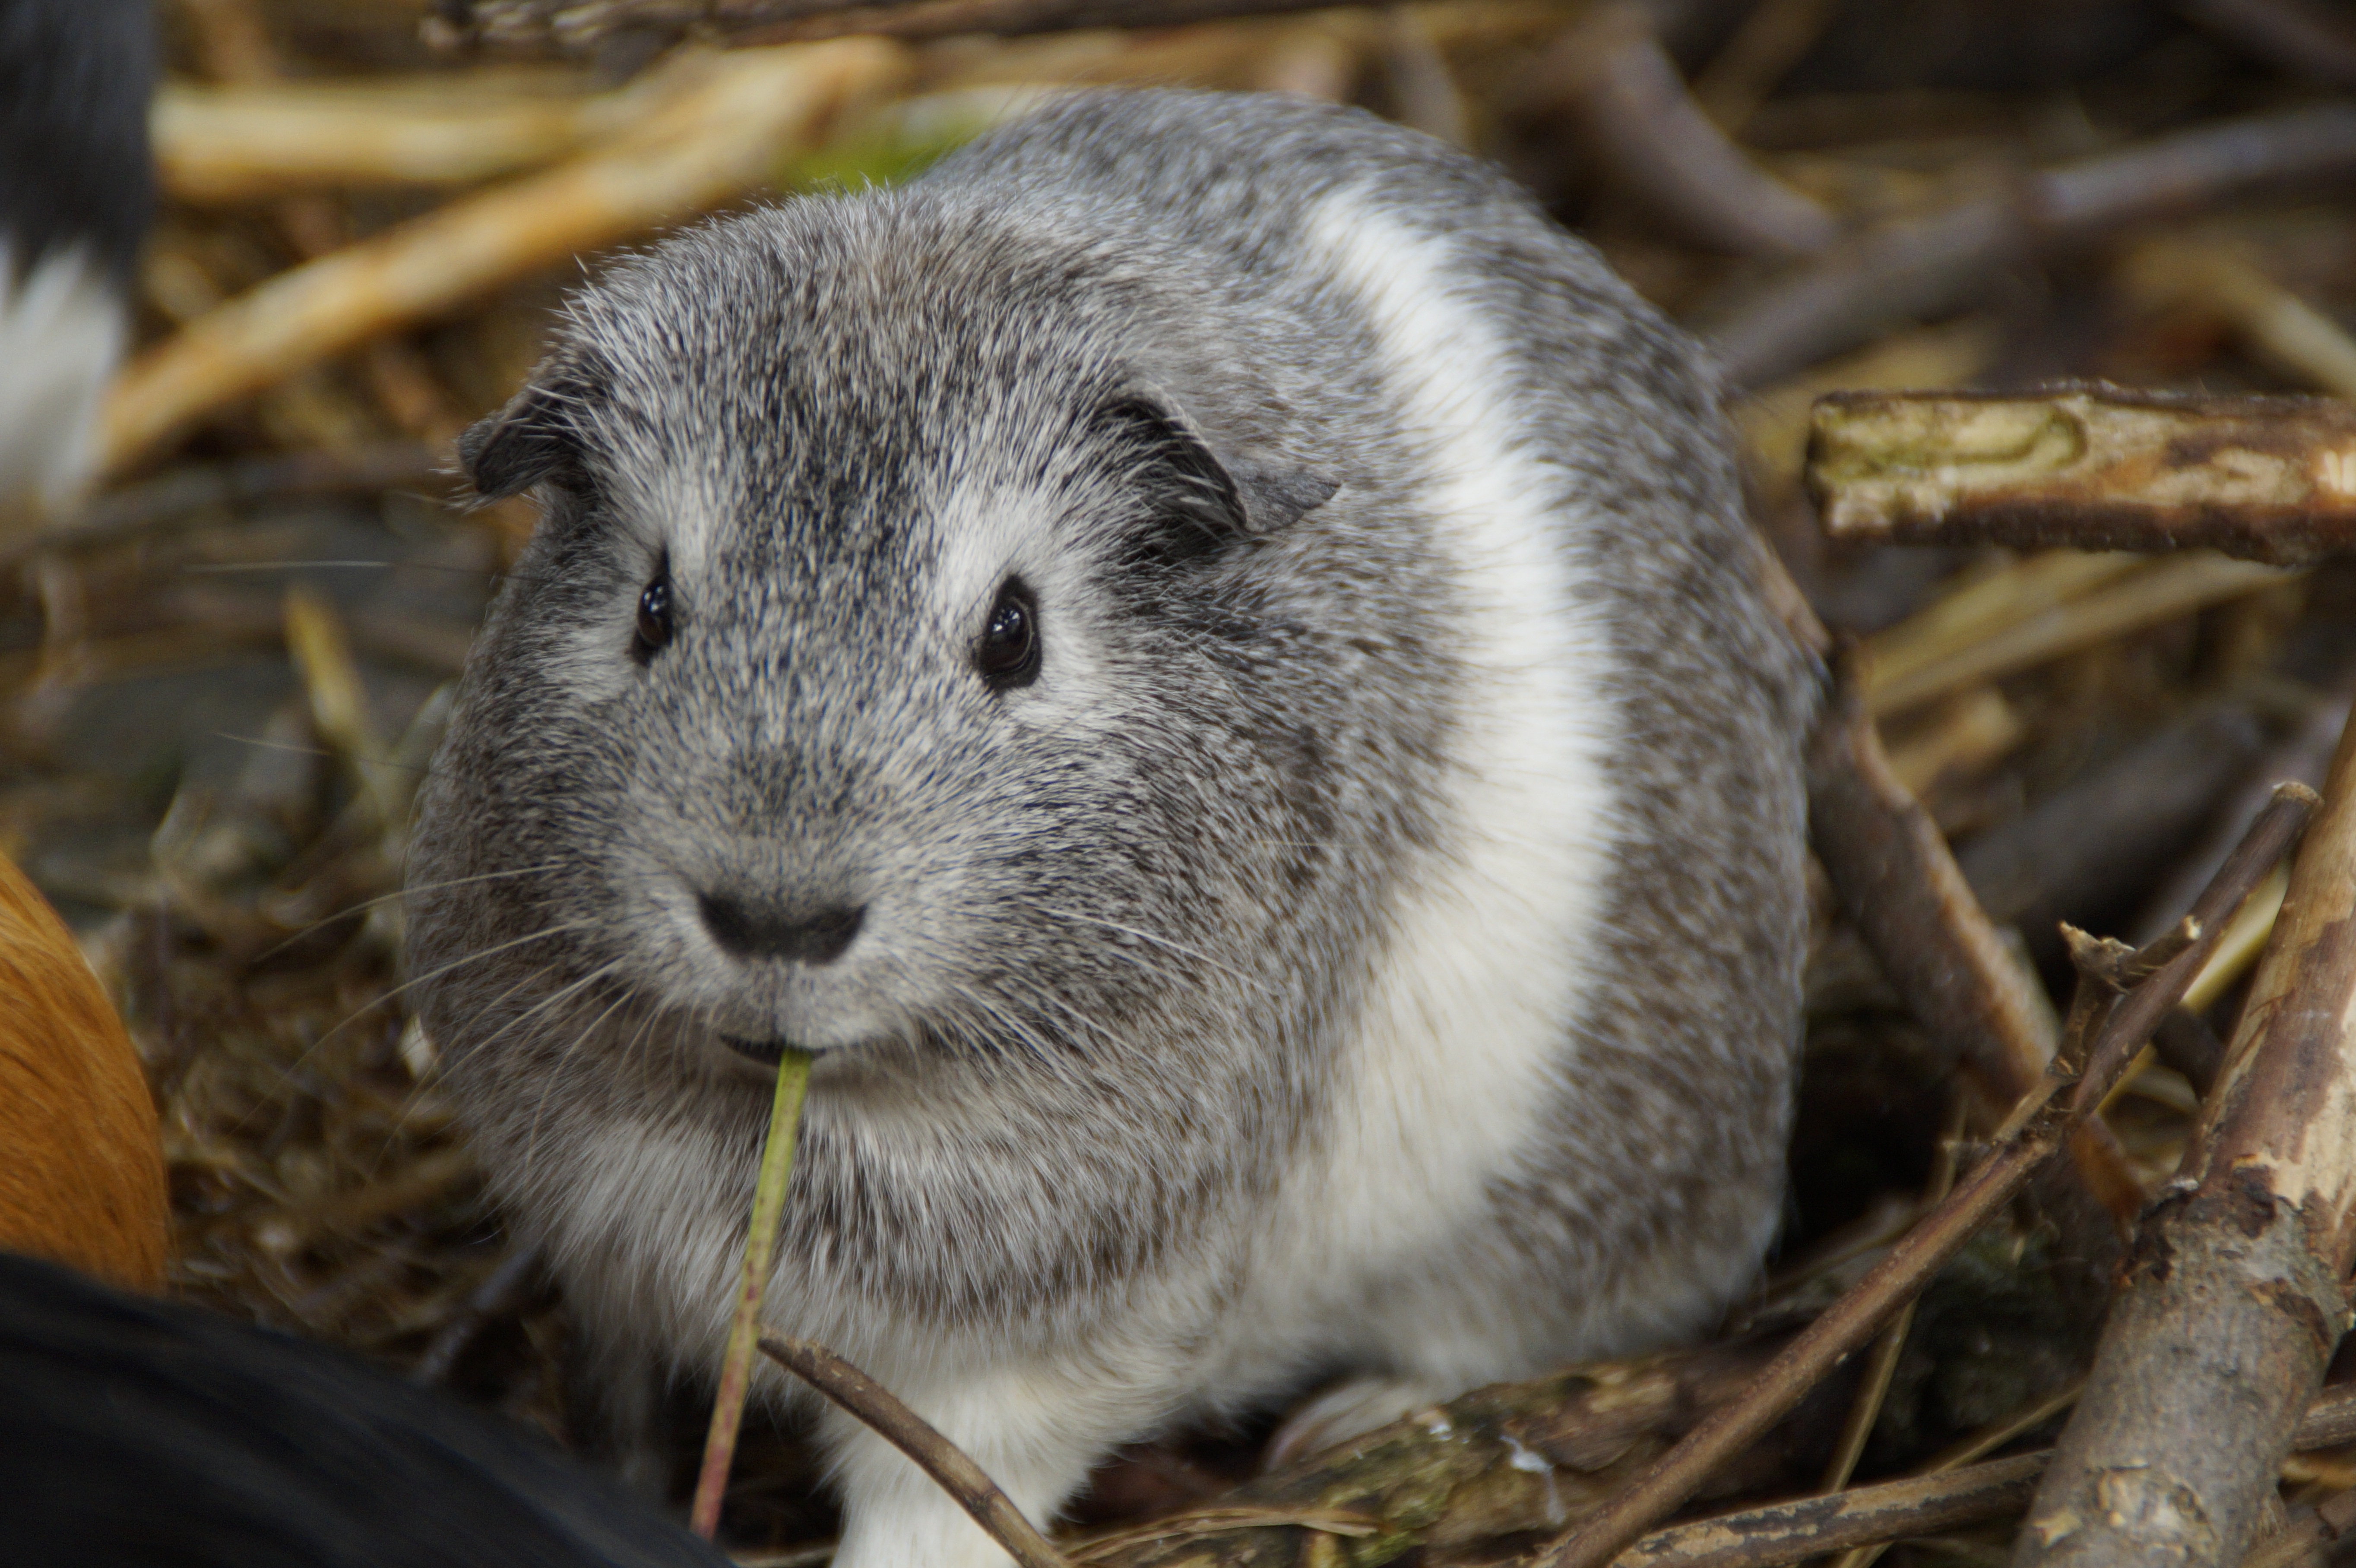
cute, wildlife, pet, fur, mammal, close, rodent, fauna, rabbit, guinea pig, whiskers, vertebrate, soft, cuddly, small animal, gerbil, domestic rabbit, rabits and hares